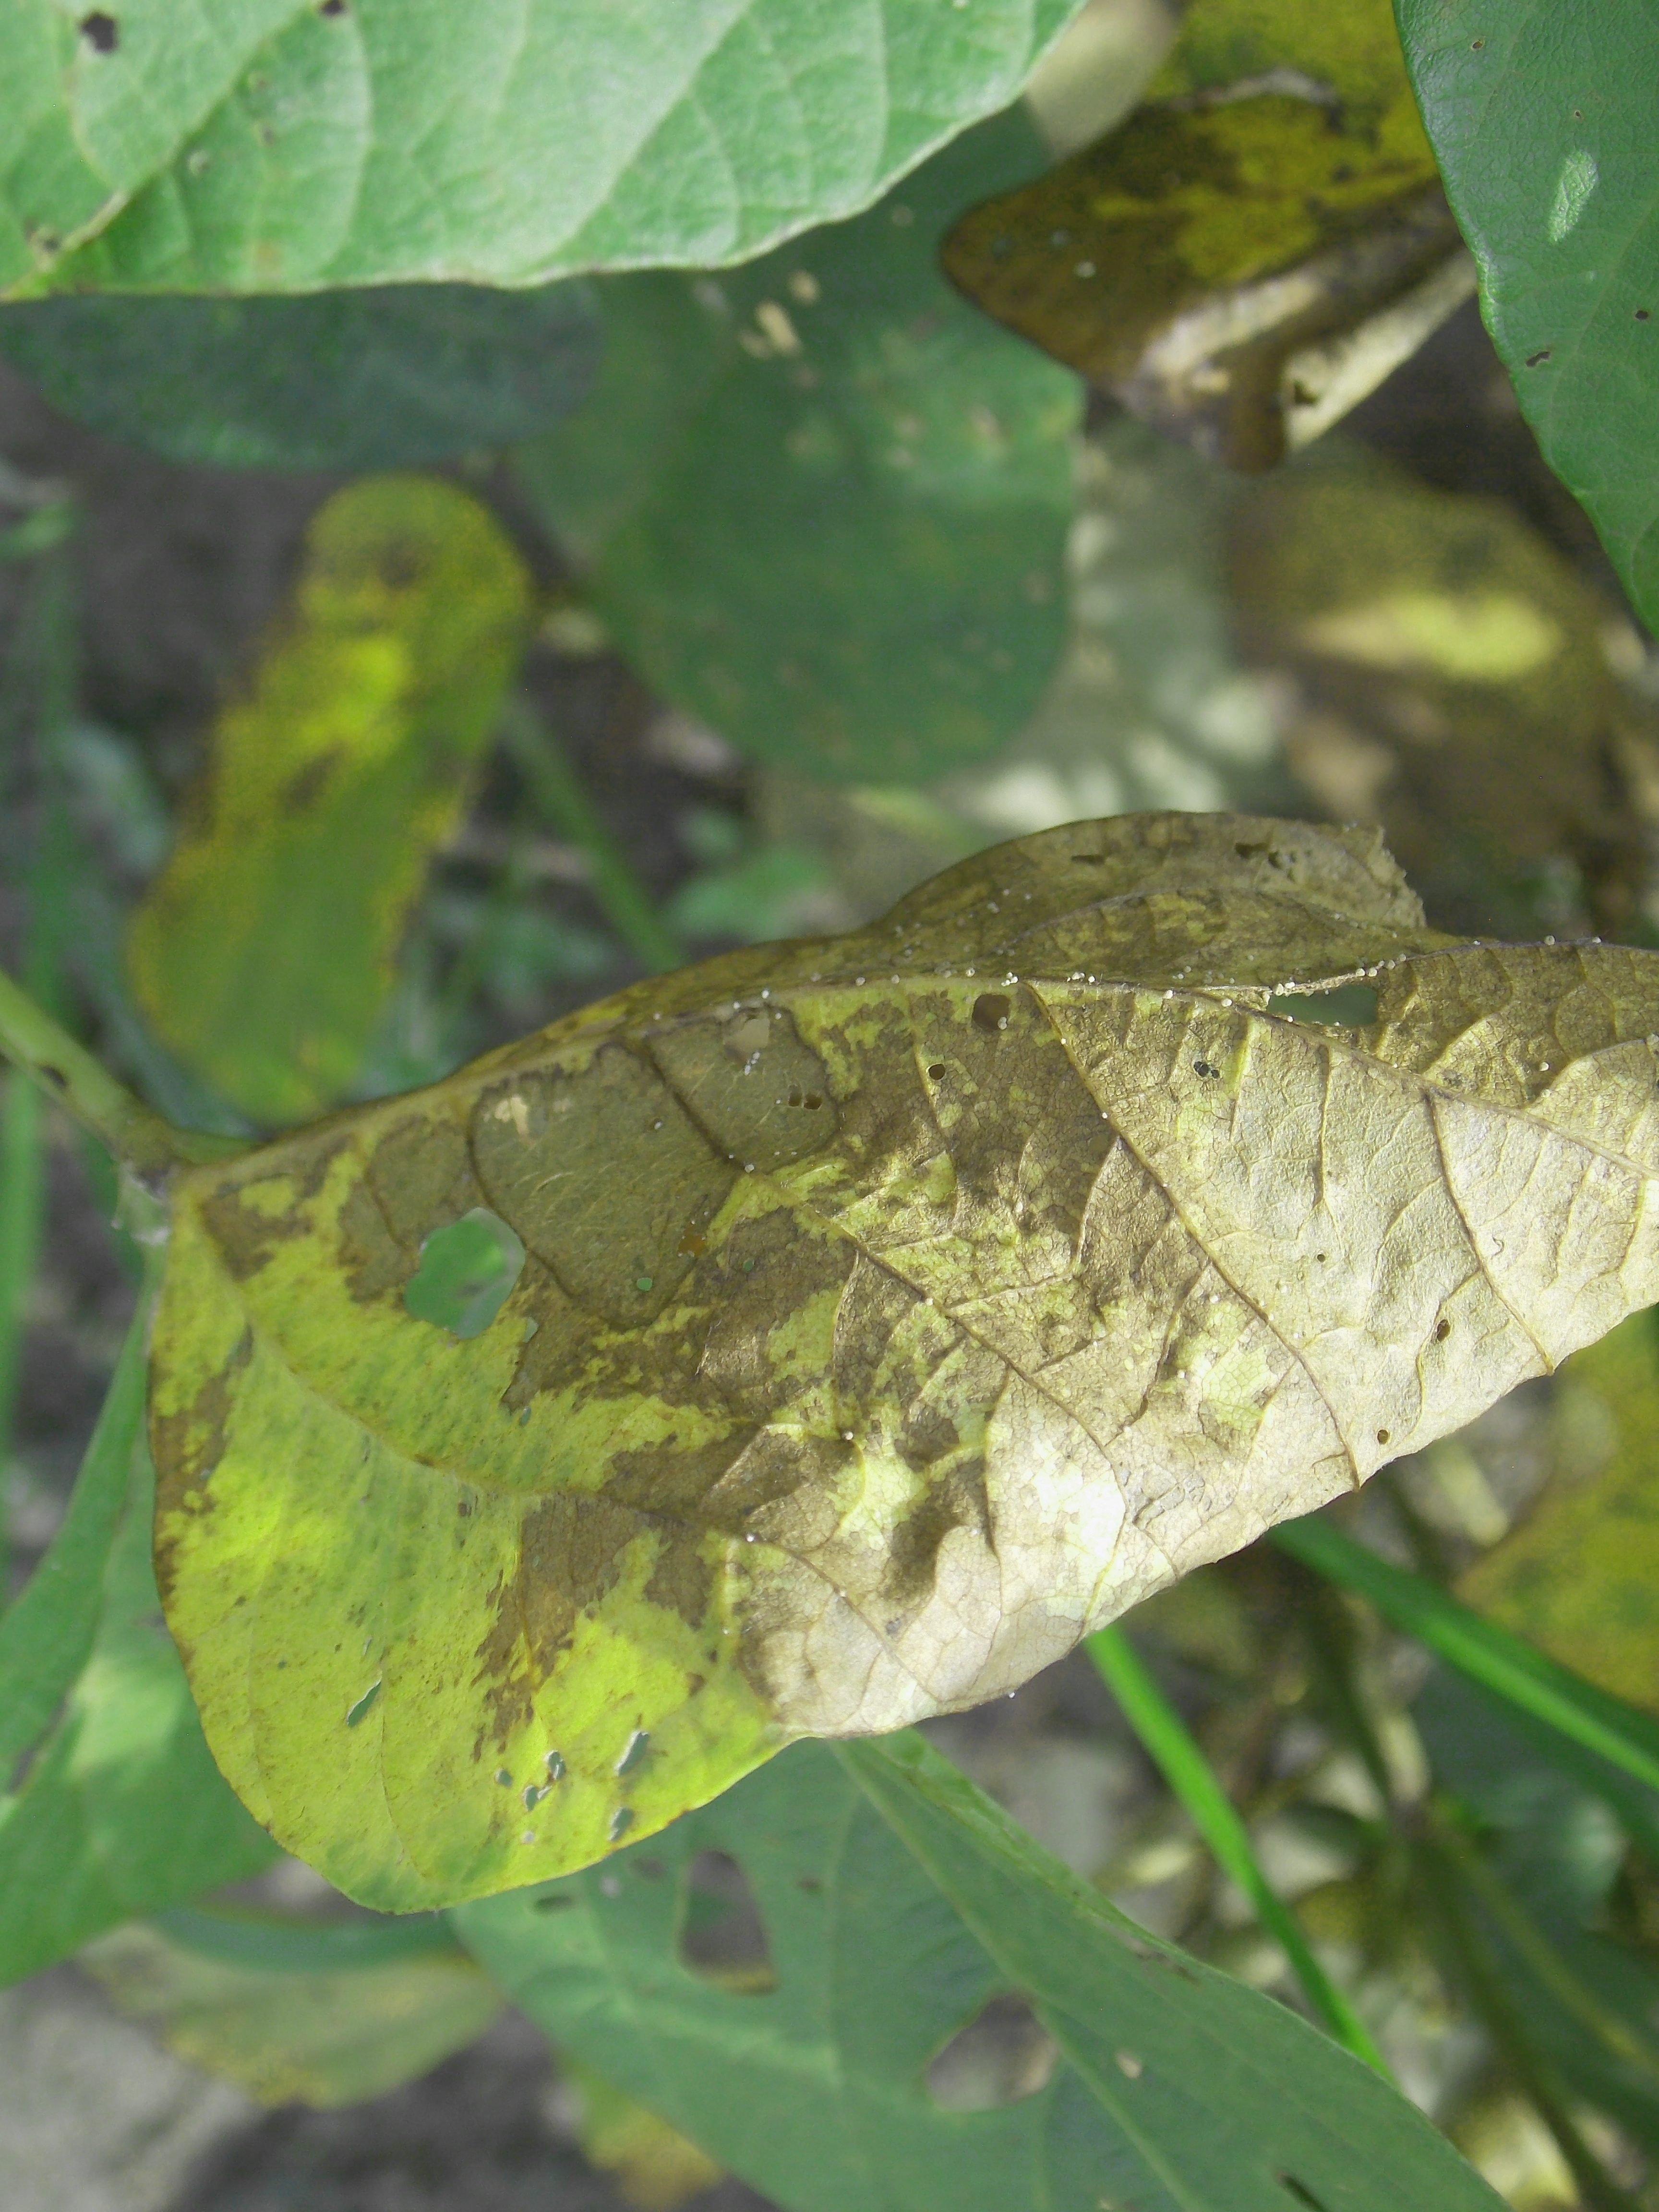
Label: Disease